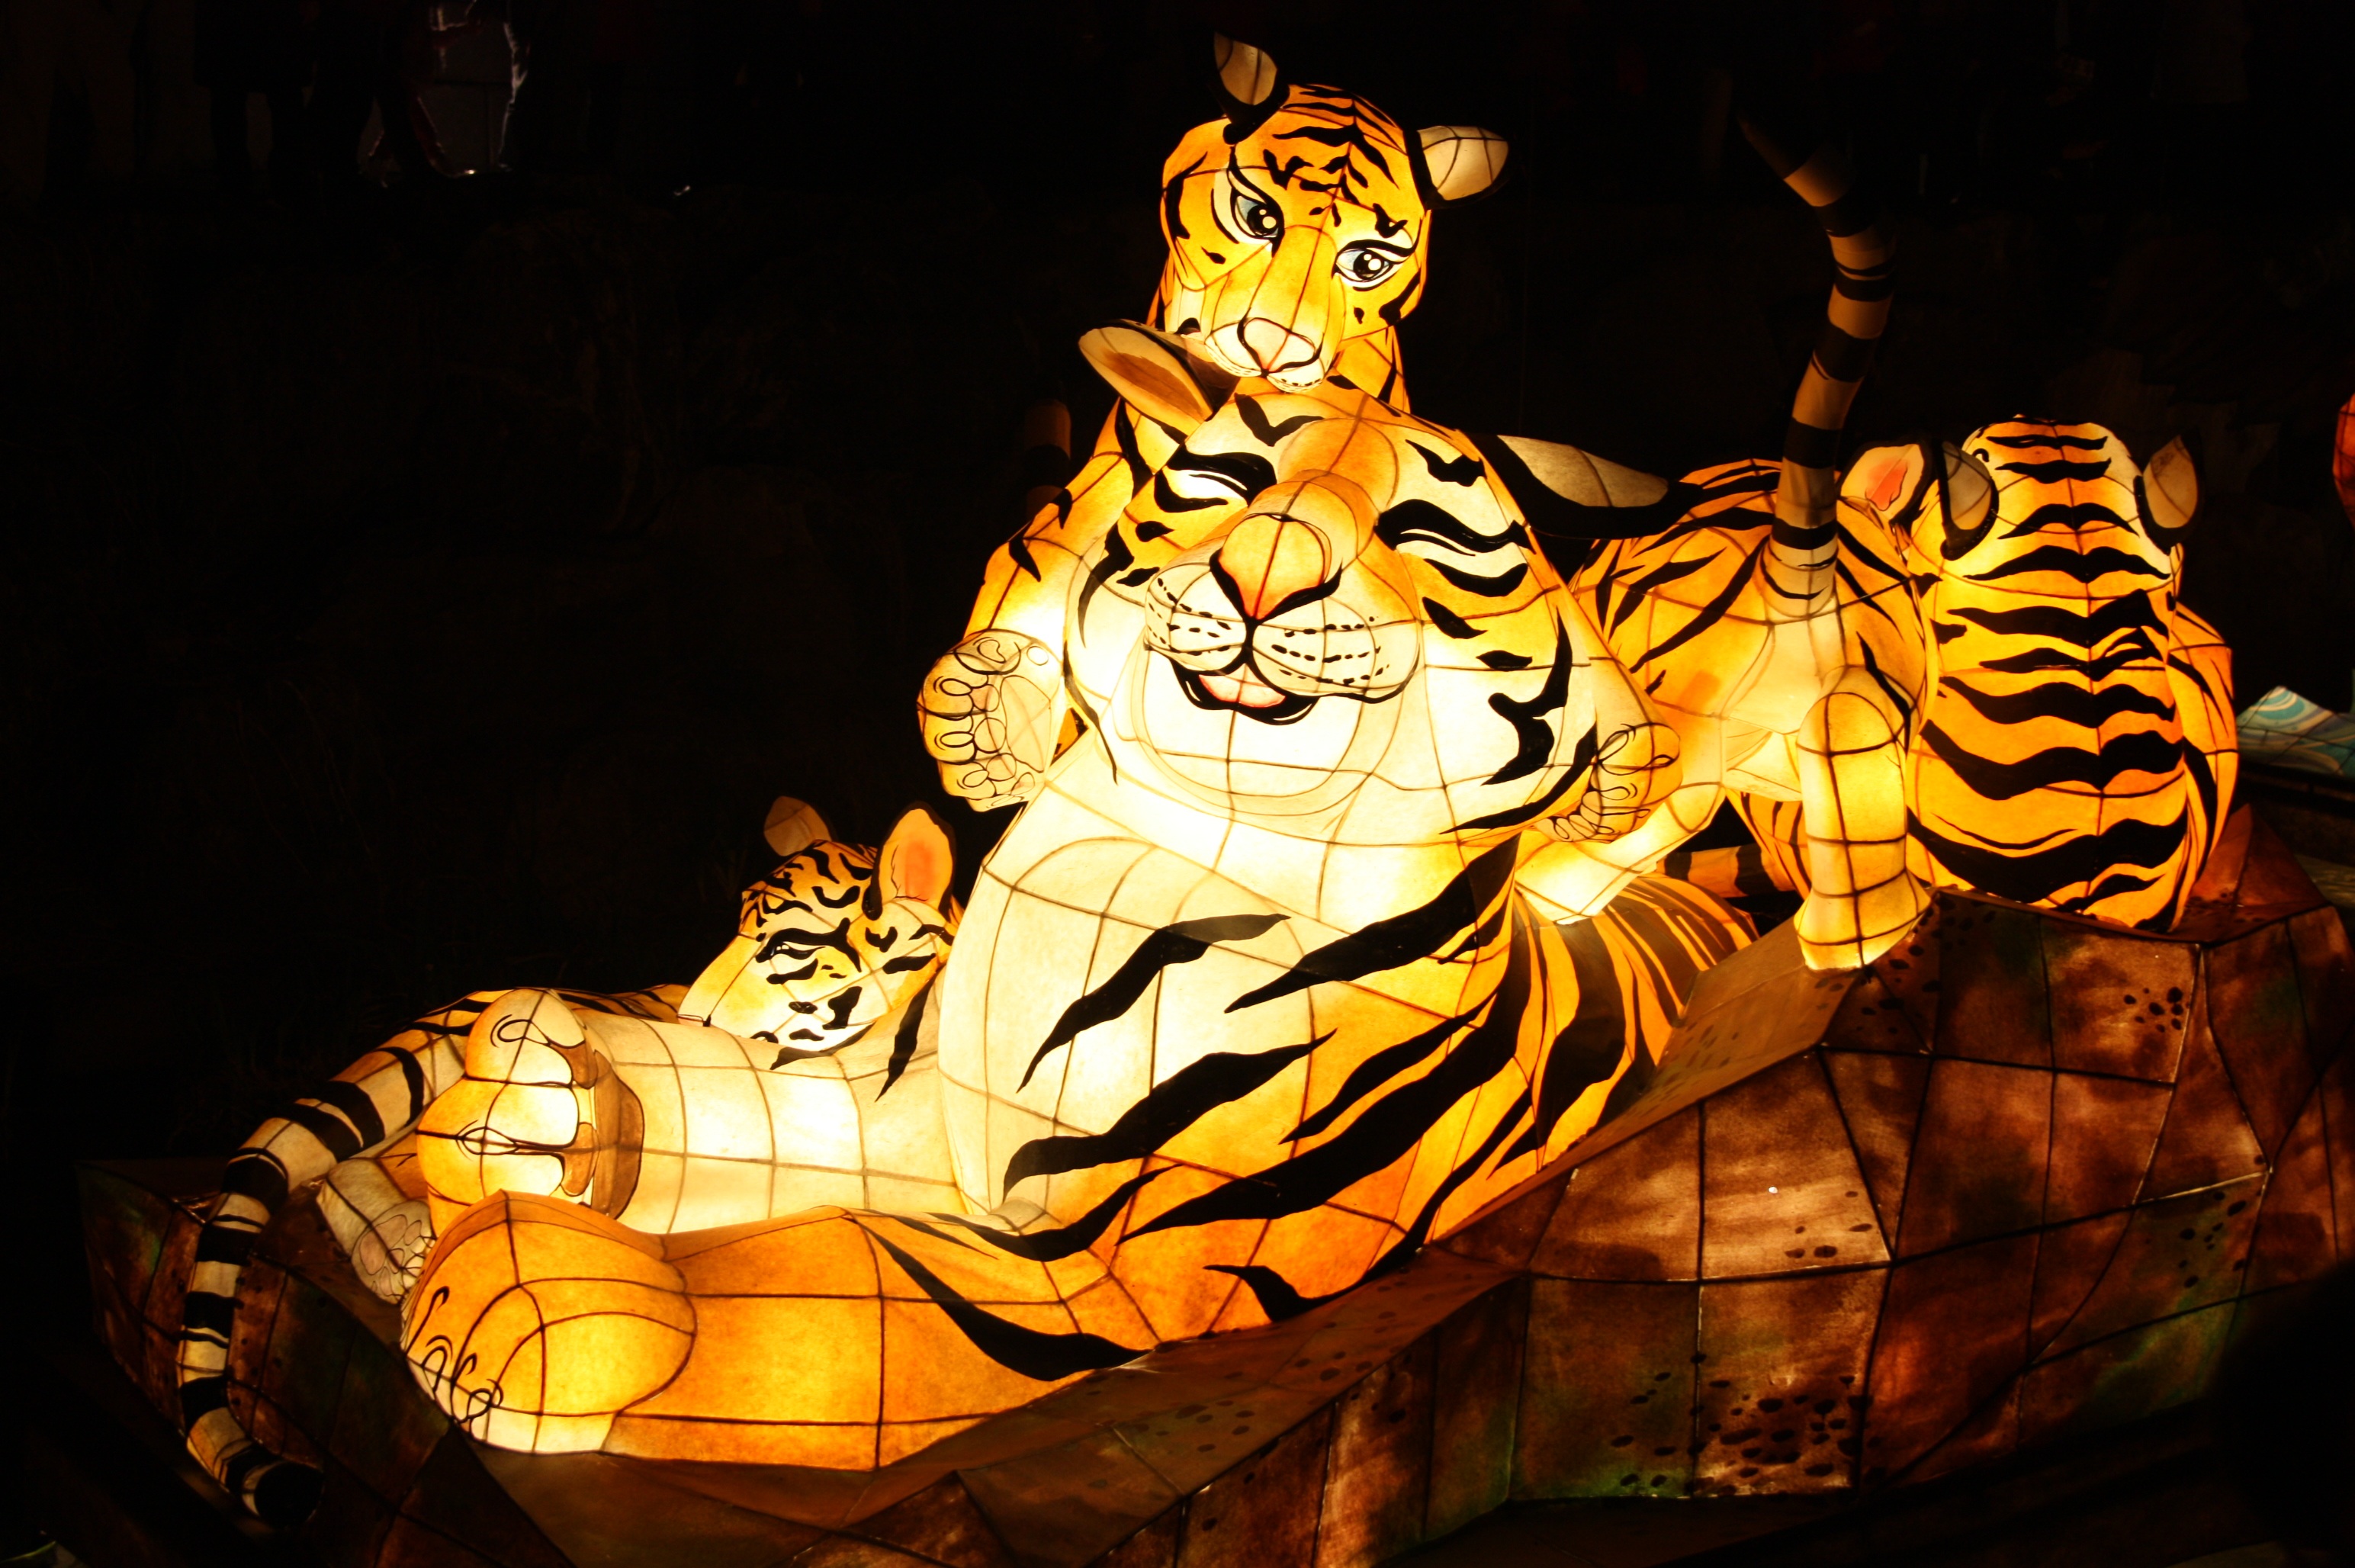
night, amusement park, lighting, art, tiger, carving, lantern festival, cheonggyecheon stream, kkotdeung festival, isometric article